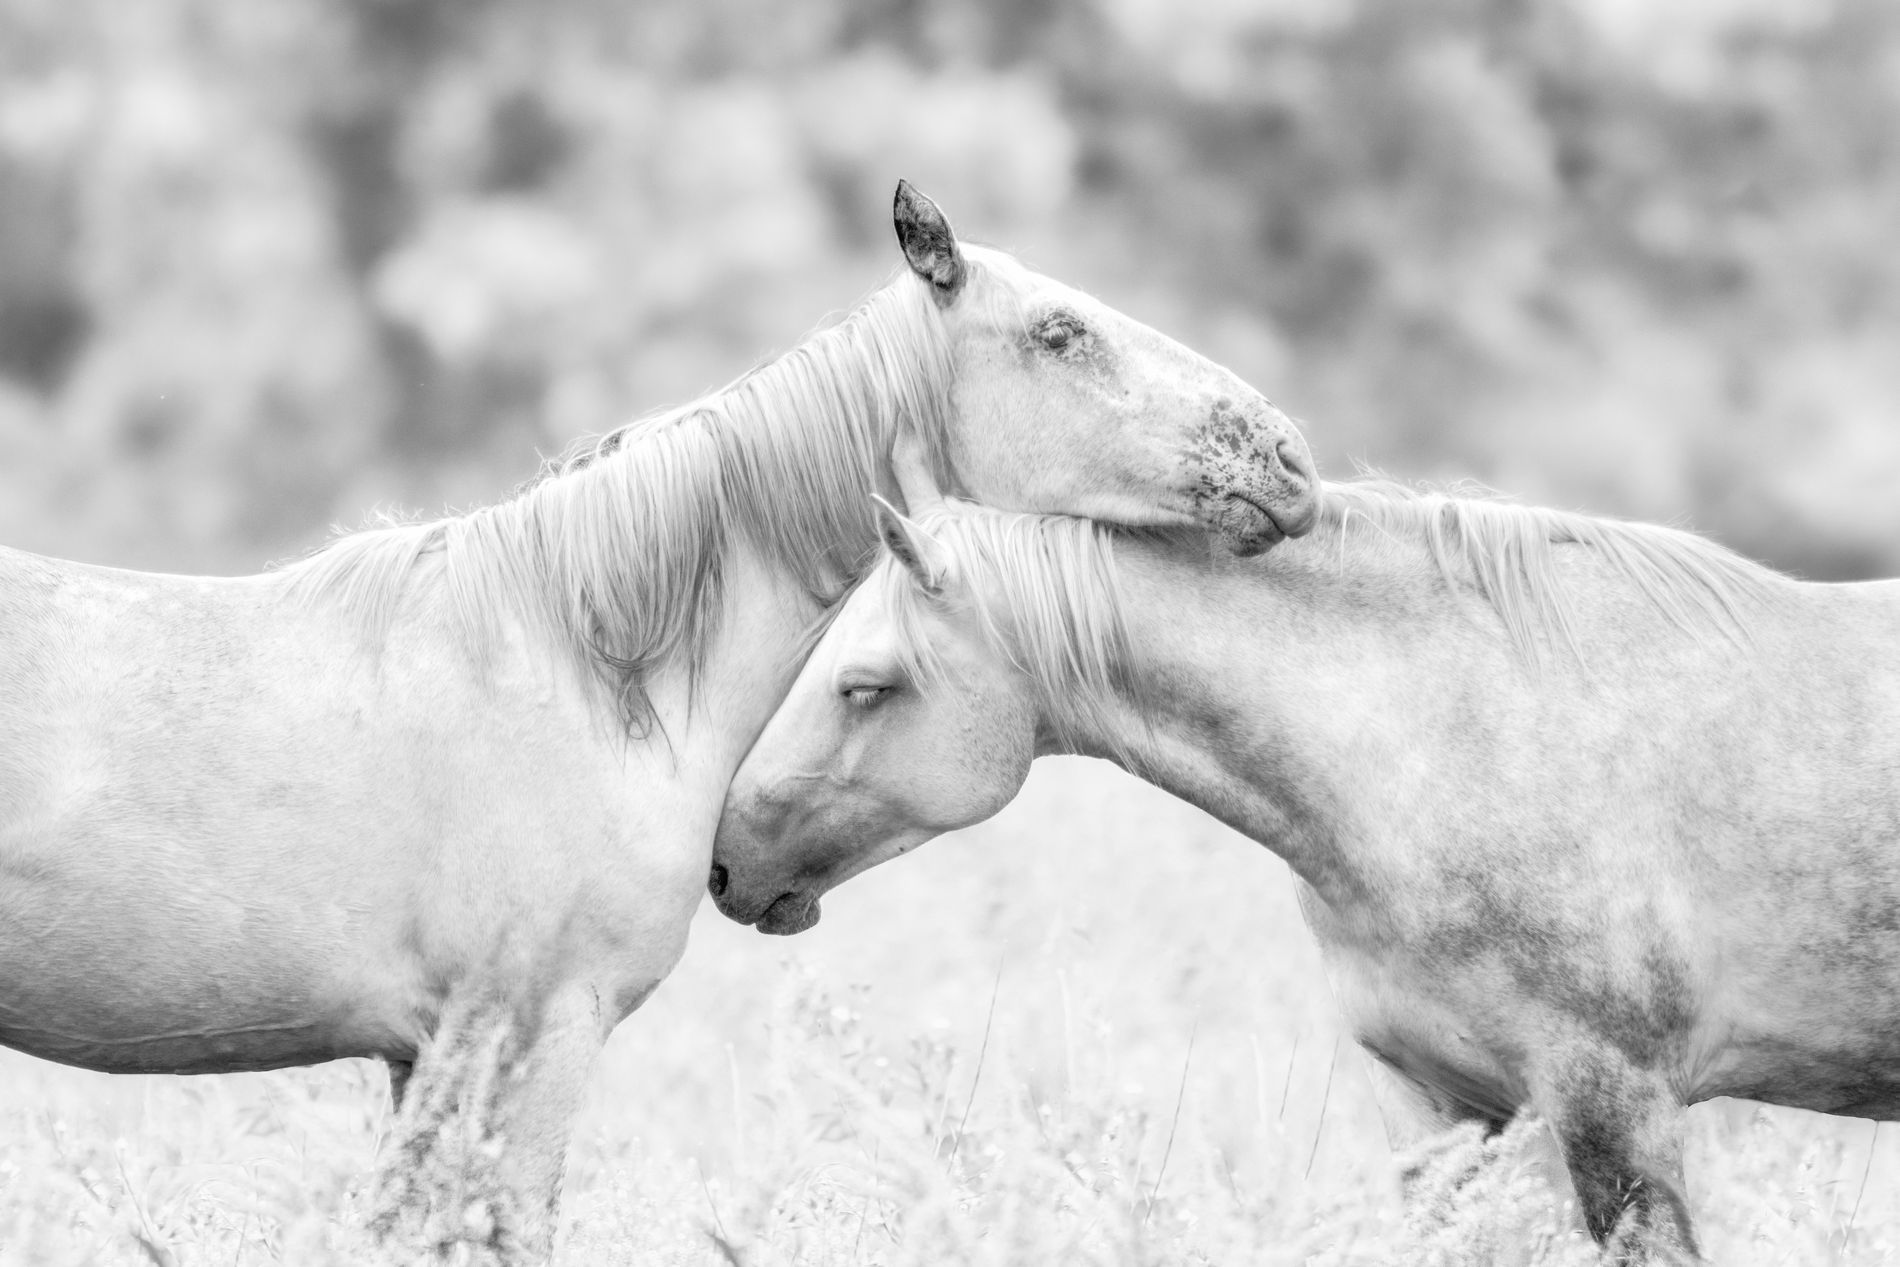
Two Horses Nuzzling
Two light-colored horses stand closely together in a grassy field, one horse gently rests its head on the neck of the other showing a calm and affectionate interaction. The background is soft and out of focus, filled with light natural tones, likely trees or open land. Both animals appear relaxed.
This photo is taken at eye level and shows a peaceful moment between two horses in nature. The image has a soft, light color palette, mostly white and pale gray giving it a gentle and quiet feeling. The blurred background and natural lighting add to the calm and intimate atmosphere of the scene.
Labels: Animal, Colt Horse, Horse, Mammal, Face, Head, Person, Stallion, Andalusian Horse, Foal, Blurred Background, Horses
Camera: Canon Canon EOS 90D
Lens: TAMRON SP 150-600mm F/5-6.3 Di VC USD G2 A022, Canon EF 100-400mm f/4.5-5.6L IS II USM
Aperture: F5.6
Exposure: 1/750 sec
ISO: 800
Focal length: 600.0 mm